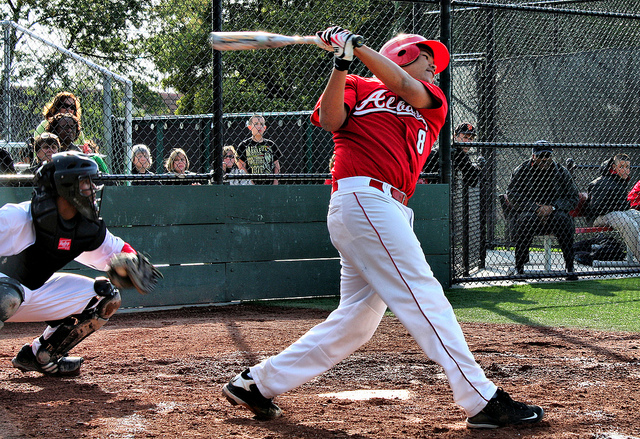
khán giả đang theo dõi cú đánh bóng của cầu thủ đánh bóng